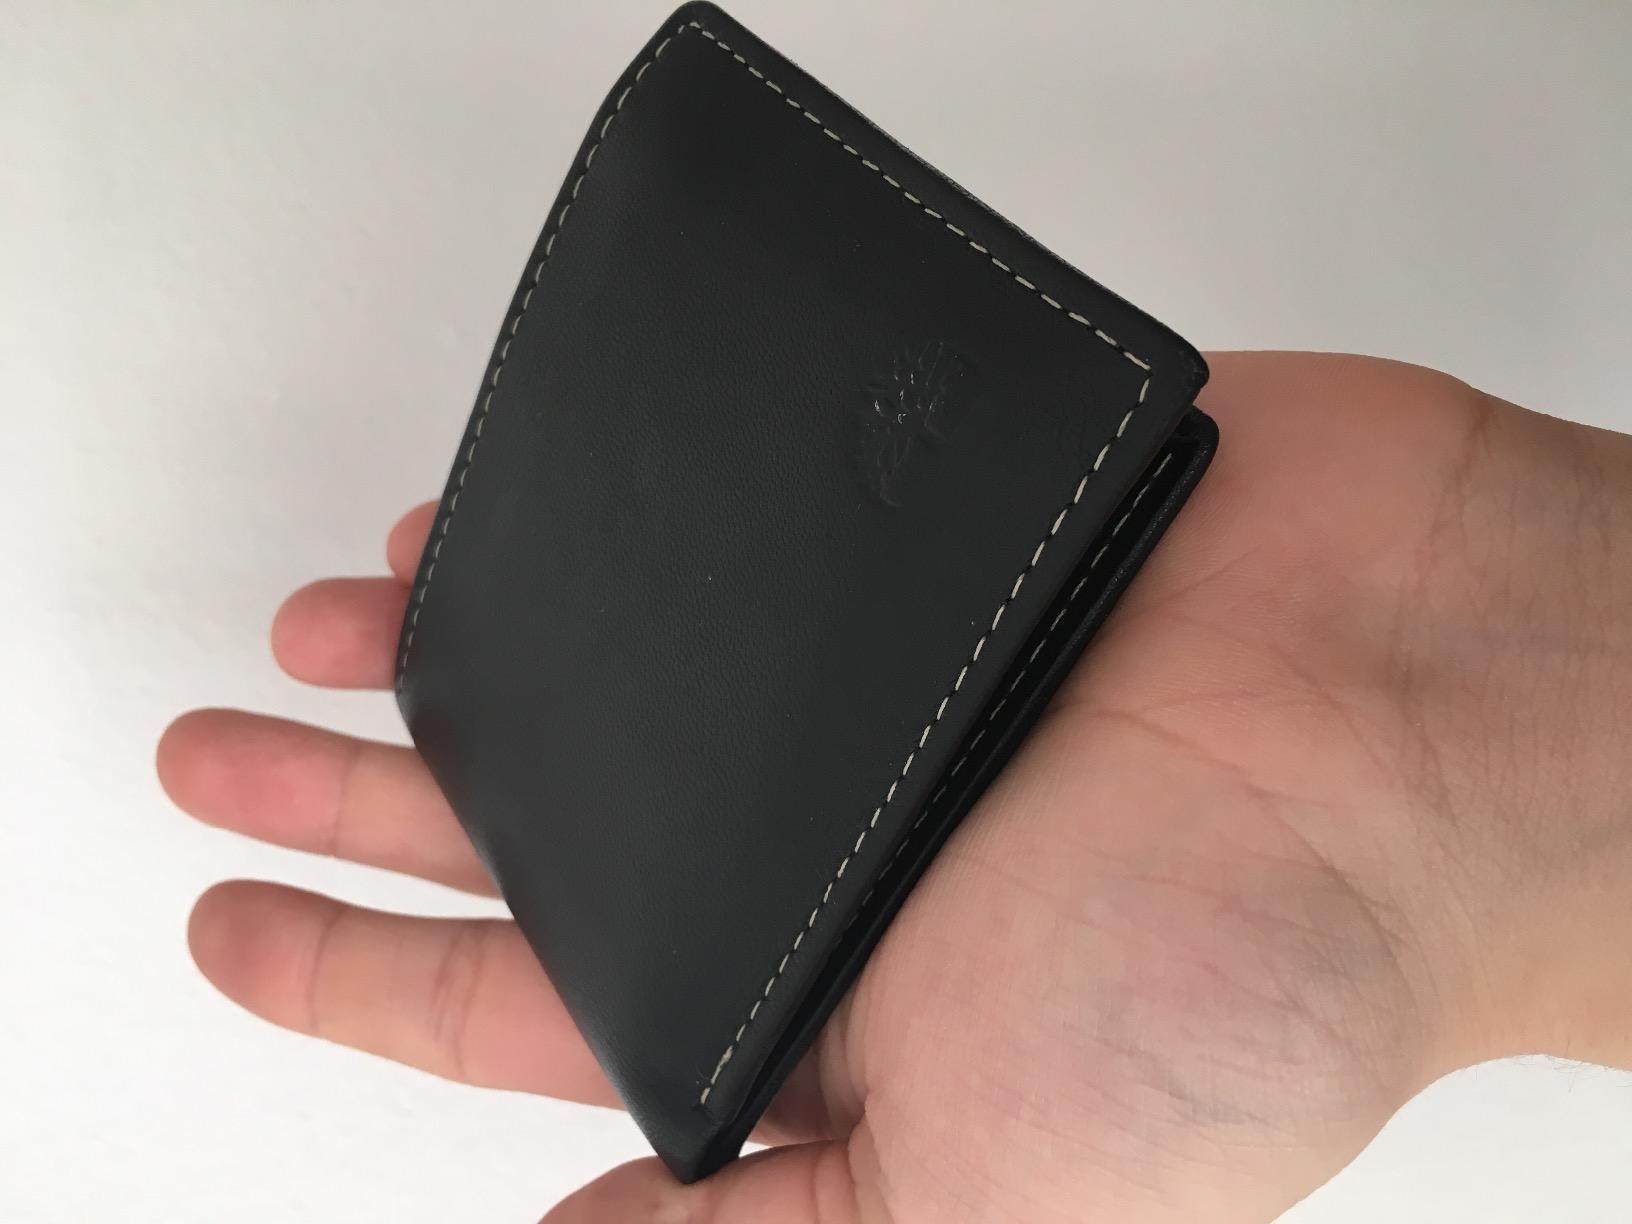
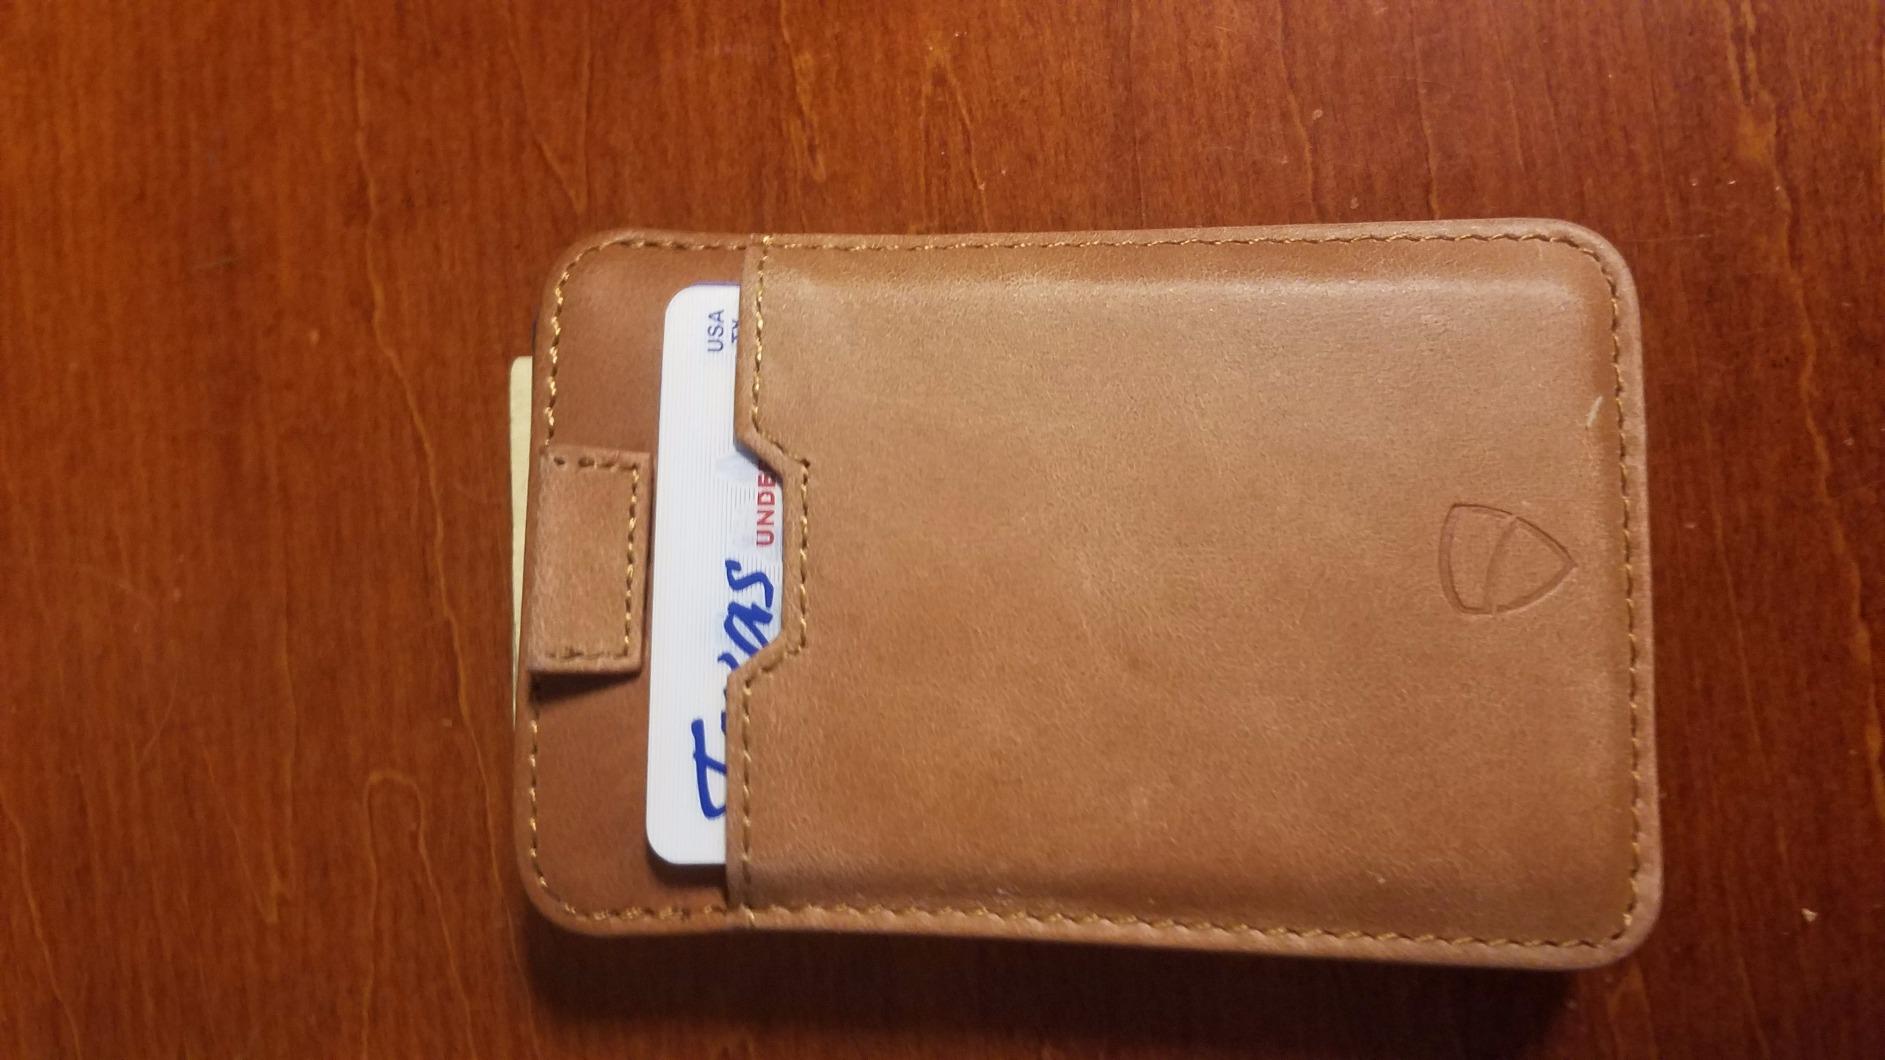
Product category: accessories_wallet
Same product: no